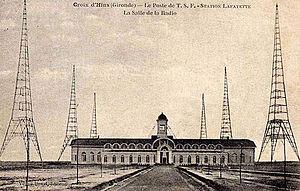
L'Émetteur de Lafayette était un grand émetteur pour les transmissions transatlantiques inauguré en 1920 à Marcheprime en France. L'émetteur de Lafayette utilise une antenne portée par 8 tours. Ces tours étaient les secondes tours autoportantes les plus hautes de France.